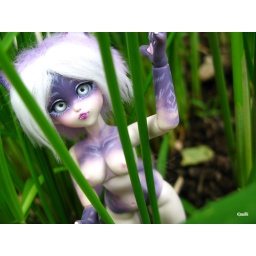
My little lilac cat girl in bamboo forest